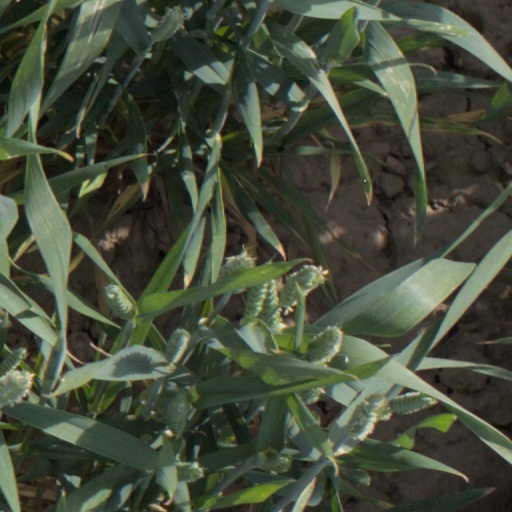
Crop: wheat